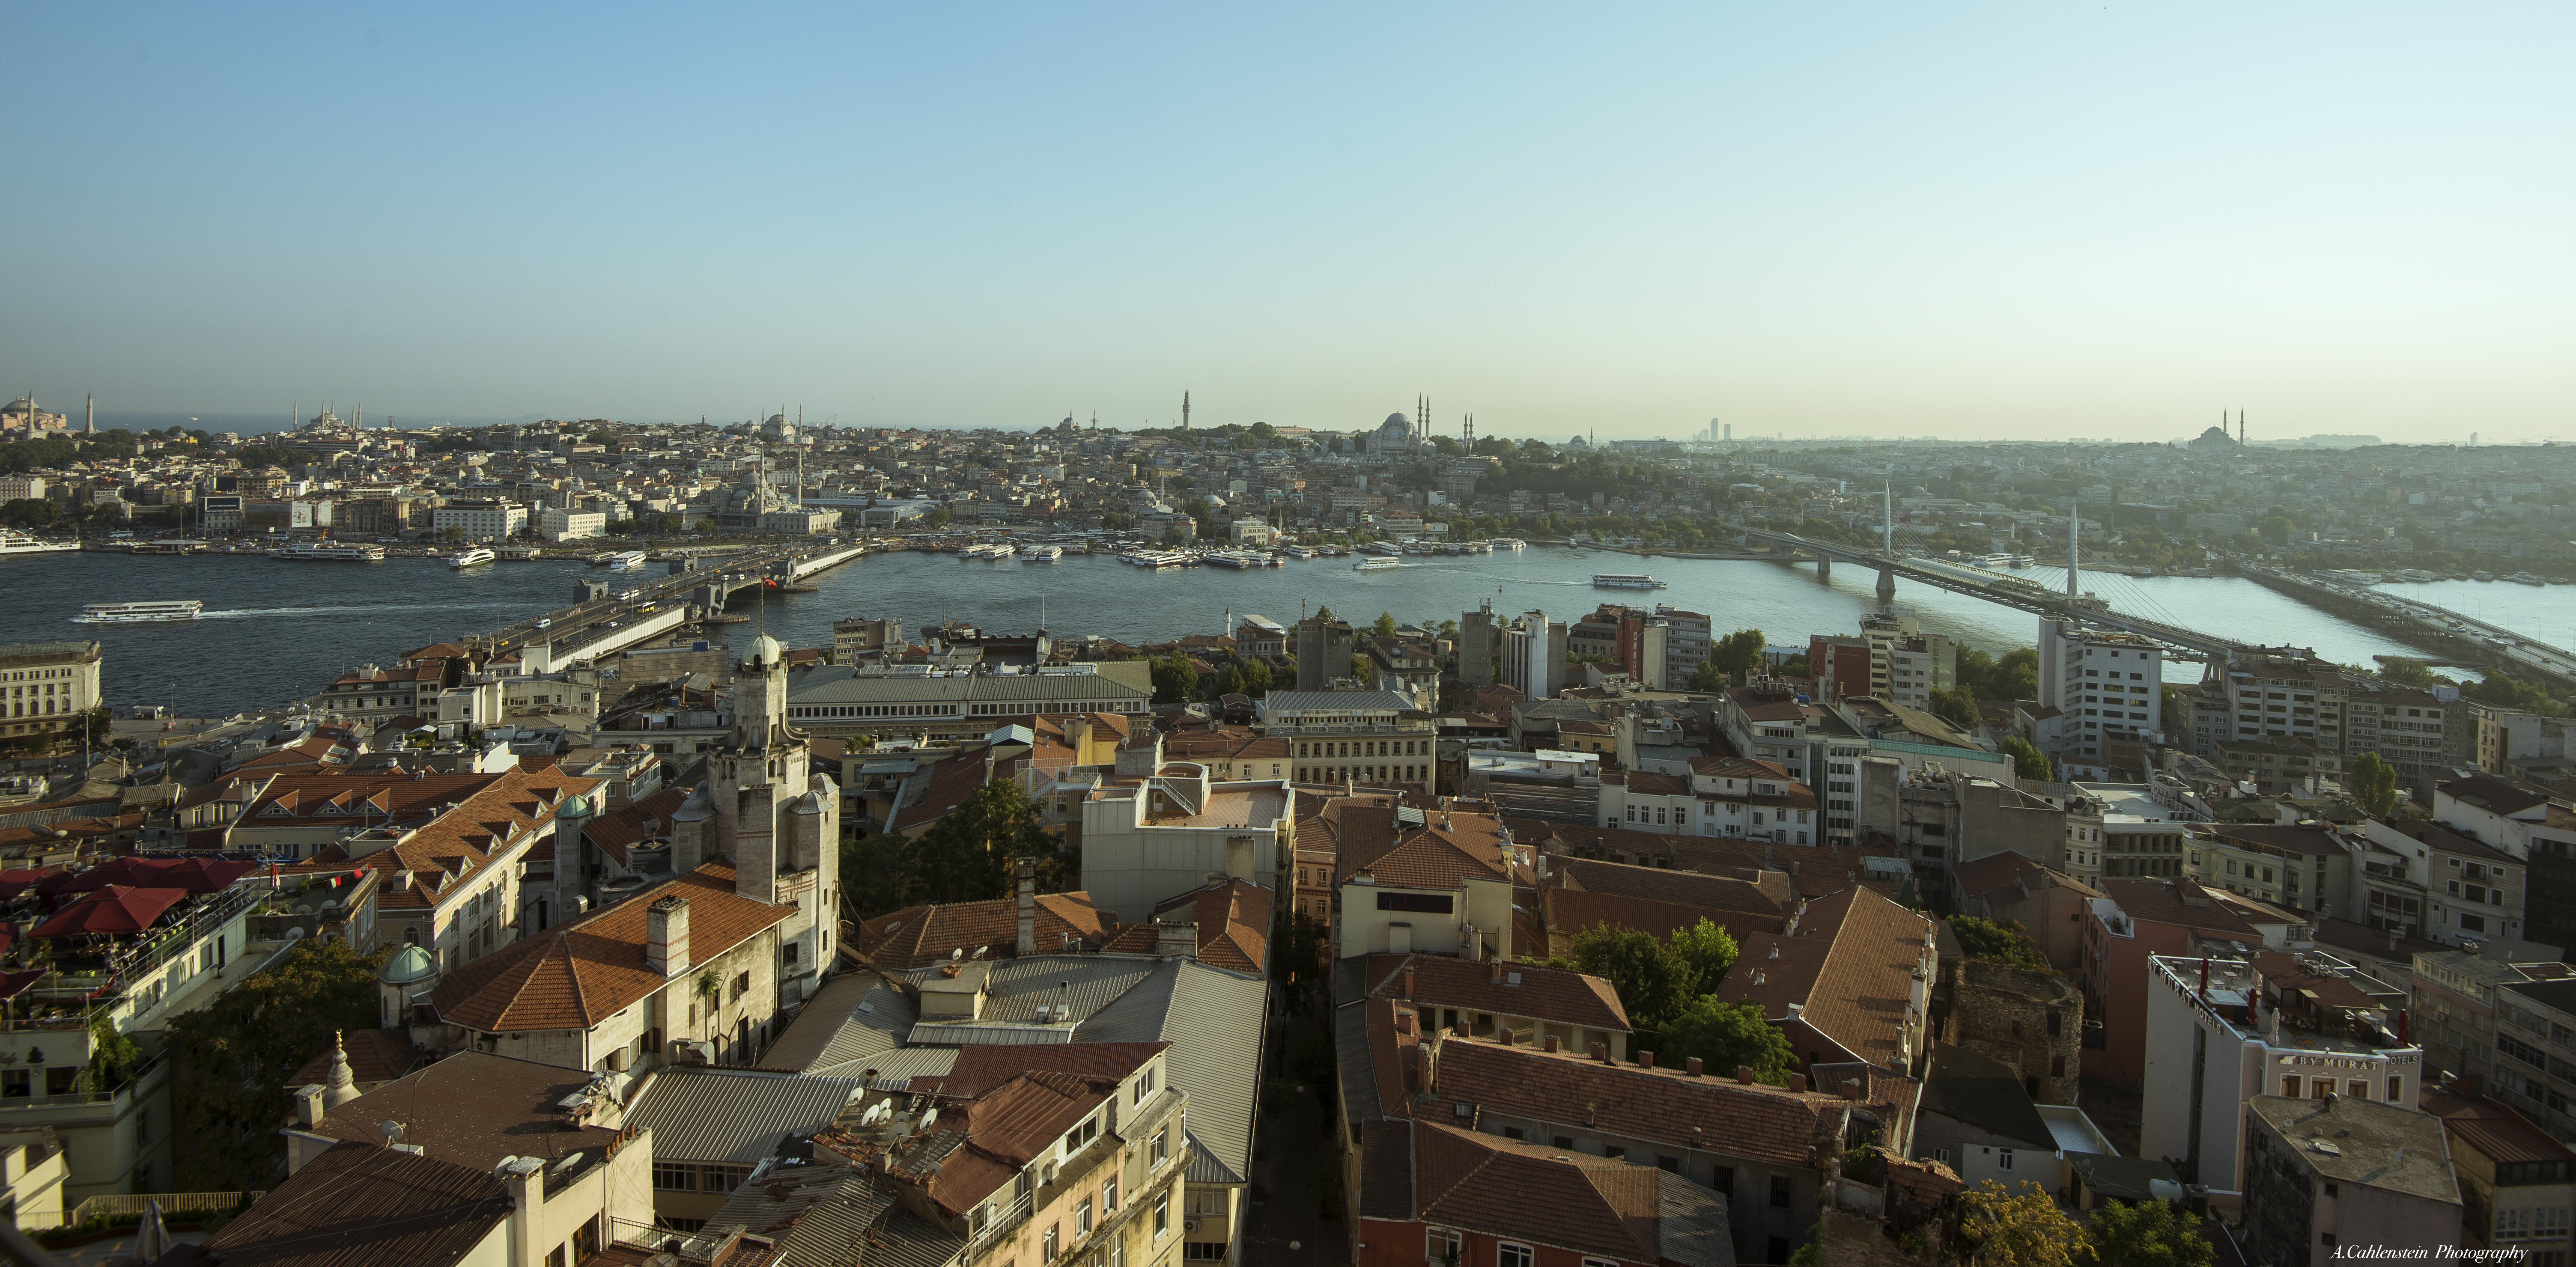
skyline, photography, town, city, skyscraper, river, cityscape, panorama, downtown, summer, suburb, nikon, turkey, istanbul, day, galata, metropolis, bosphorous, neighbourhood, bird's eye view, aerial photography, urban area, residential area, human settlement